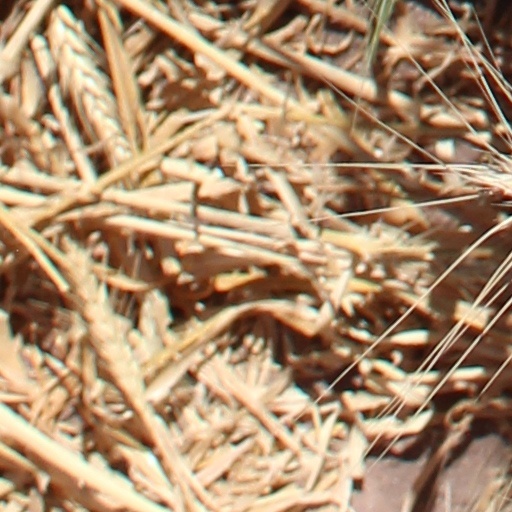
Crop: wheat